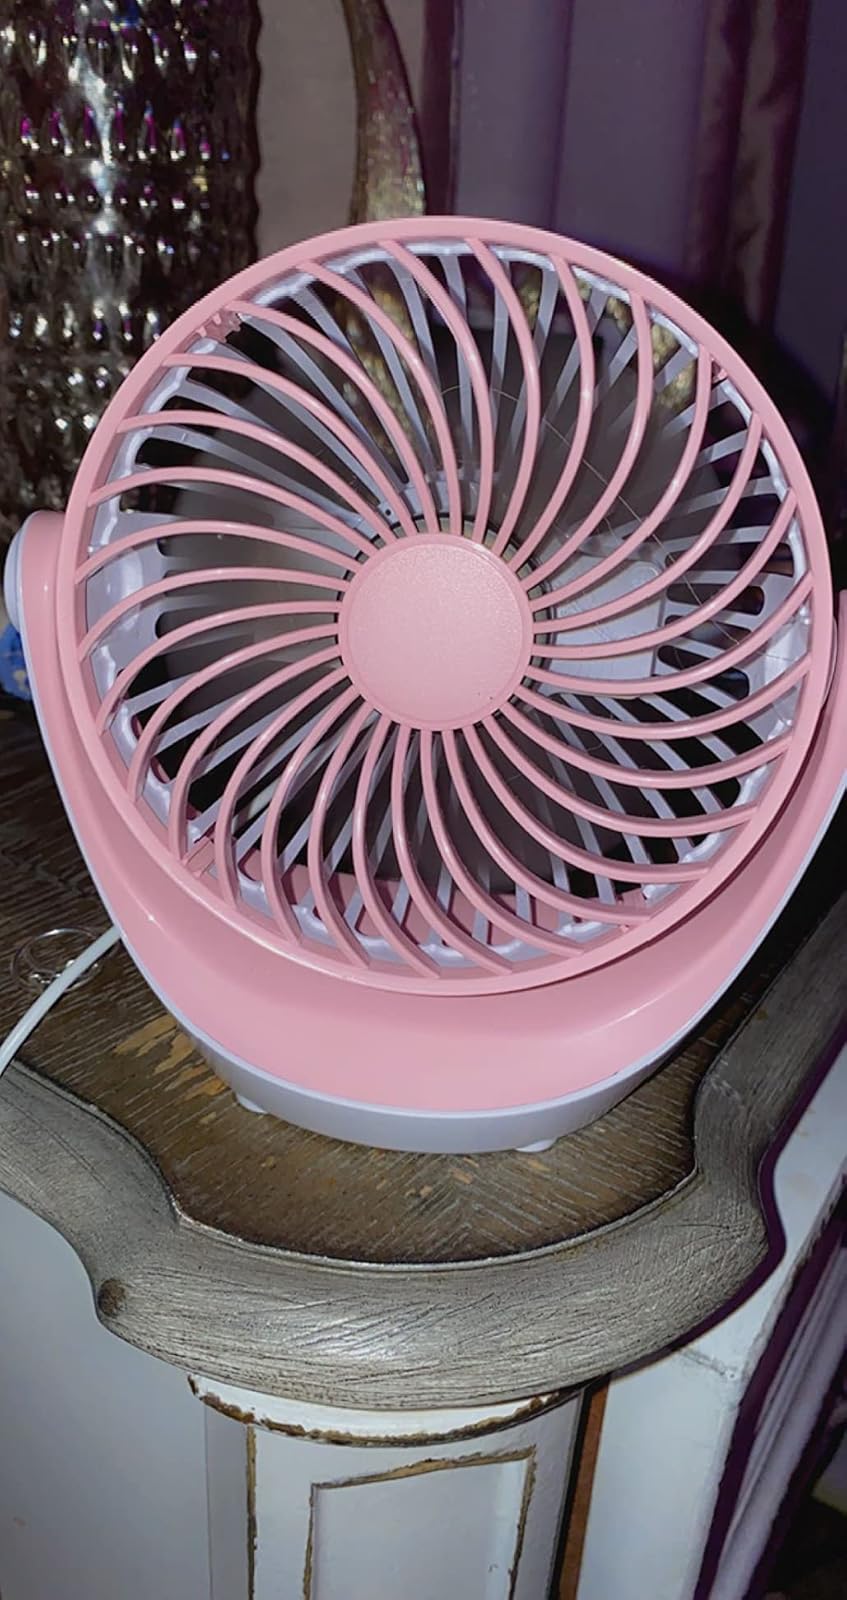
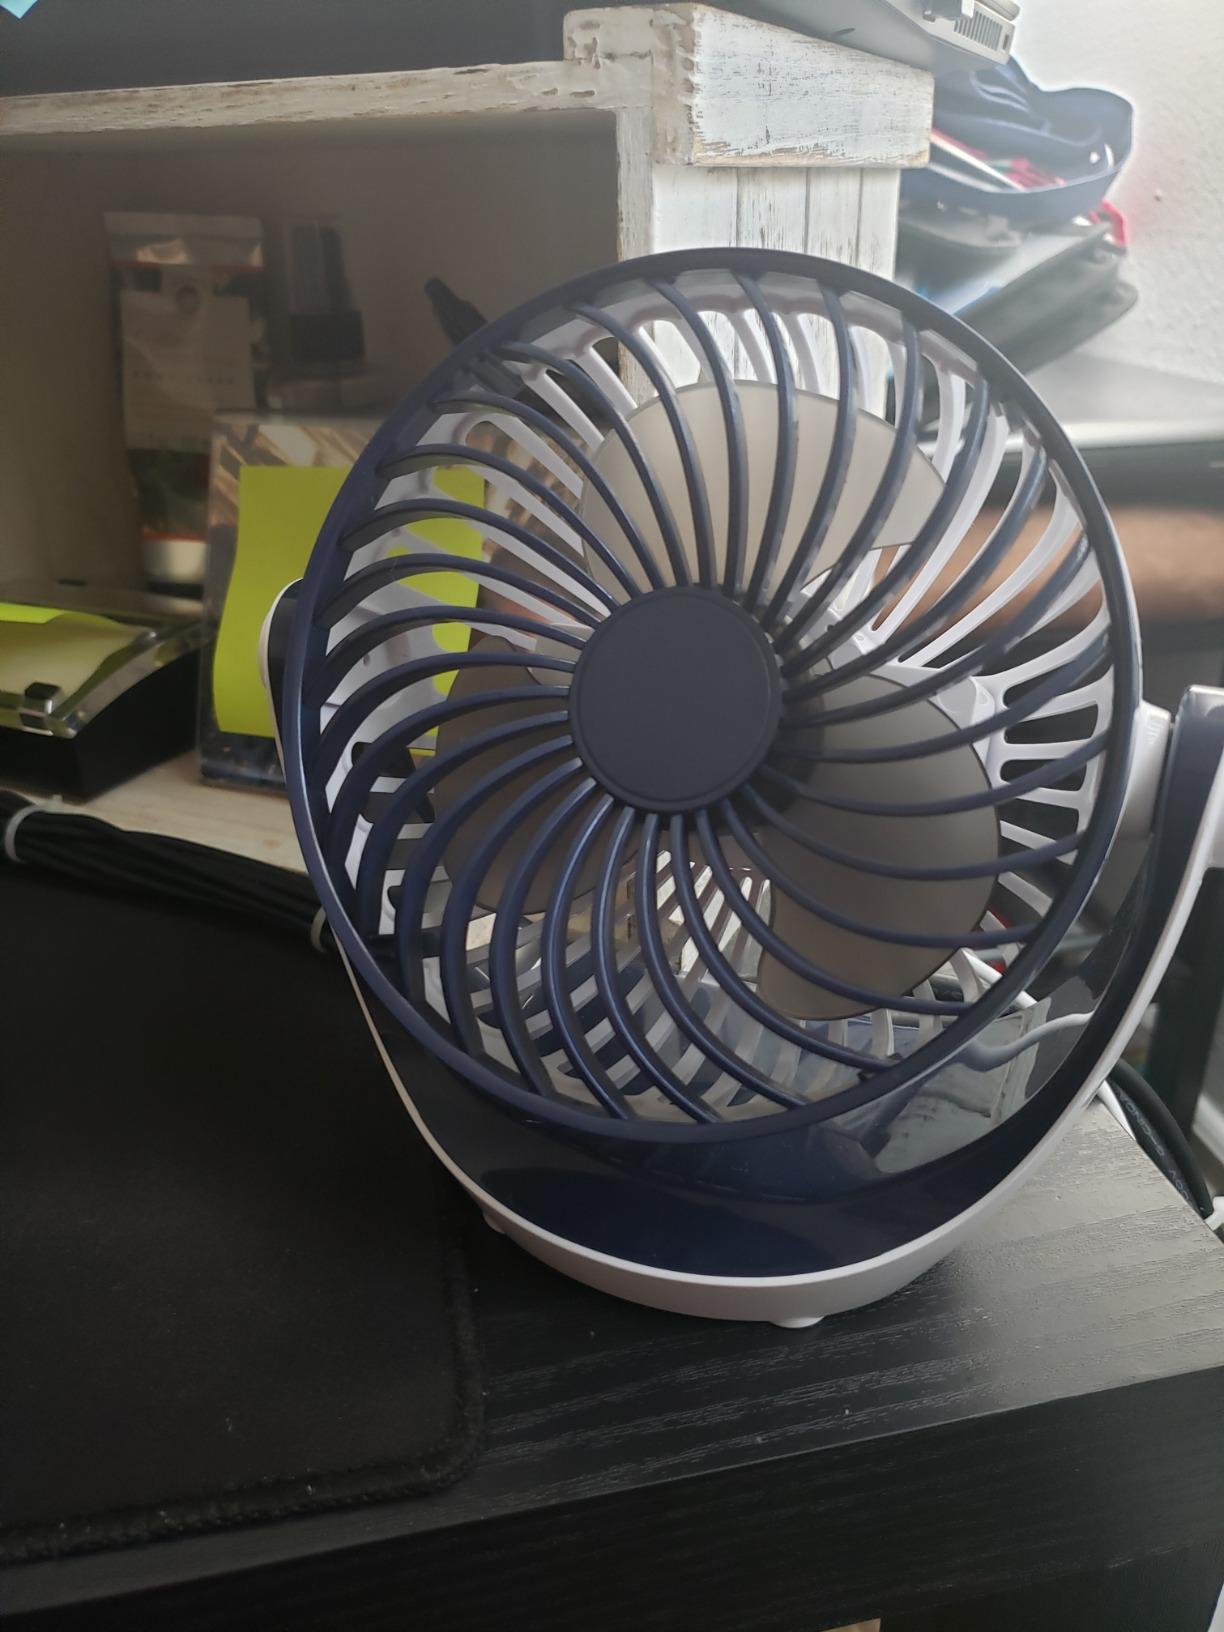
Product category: fan
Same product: no